Ōtani Kofun

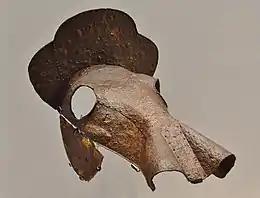
Reproduction of horse helm found at the Ōtani Kofun

The is a "kofun" burial mound located in the city of Wakayama, Wakayama Prefecture, in the Kansai region of Japan. The tumulus was designated a National Historic Site in 1978. The artifacts excavated from the tumulus were designated as National Important Cultural Properties in 1982.